LGBTQ rights in New York

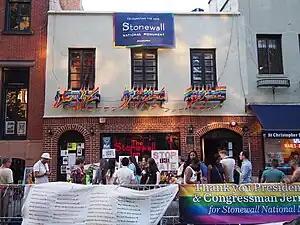
The Stonewall Inn in Greenwich Village, Manhattan, site of the June 1969 Stonewall riots, is adorned with flags depicting the colors of the rainbow.

New York State possesses a long history of presence of LGBTQ people, and has generally been seen as socially liberal in regard to LGBTQ rights. However, New York also has an older history of LGBTQ individuals often being convicted in the state. Sexual relations between persons of the same gender (variously described as "sodomy", "buggery" or "sins of carnal nature") were illegal for most of the history of New York from its establishment as a Dutch colony onwards, until such relations were legalized by judicial action in 1980. Activism for the rights of LGBTQ people in the state began with the rise of protest actions by the first "homophile" organizations in the 1950s and 1960s, although LGBTQ activism was propelled into a watershed moment in the 1969 Stonewall riots in Lower Manhattan and the later protests against the apathy of civil and political institutions to the HIV/AIDS crisis. Various organizations were established for LGBTQ people to advocate for rights and provide human services, the impact of which was increasingly felt at the state level. Over the following years, LGBTQ people gained more and more visibility, and discussions surrounding LGBTQ rights became increasingly more prominent and mainstream. In 1980, the New York Supreme Court legalized private consensual same-sex sexual activity, a historic and landmark decision. Simultaneously with legal reforms ongoing in the state, societal and public attitudes toward the LGBTQ community also evolved, going from general antipathy and hostility to tolerance and acceptance. In the early 21st century, anti-discrimination laws were modified to cover sexual orientation (in 2003) and gender identity (in 2019), a conversion therapy ban was enacted, gender transition laws were relaxed (removing the requirement for surgery amongst others), and hate crime legislation was passed. In 2011, the New York State Legislature passed the "Marriage Equality Act", legalizing same-sex marriage in the state. New York became the sixth state in the US to legalize it, after Massachusetts, Connecticut, Iowa, Vermont, and New Hampshire.